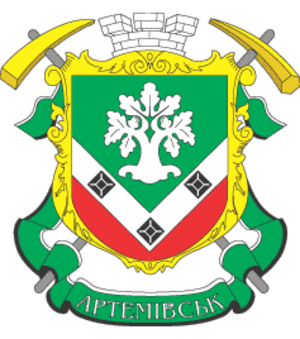
Kypoutche est une ville minière de l'oblast de Louhansk, en Ukraine. Sa population s'élevait à 7 506 habitants en 2013.